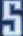
Number: 5